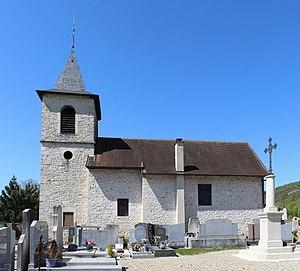
Église Saint-Sylvestre de Murs-et-Gélignieux.
Murs-et-Gélignieux est une commune française située dans le département de l'Ain, en région Auvergne-Rhône-Alpes.